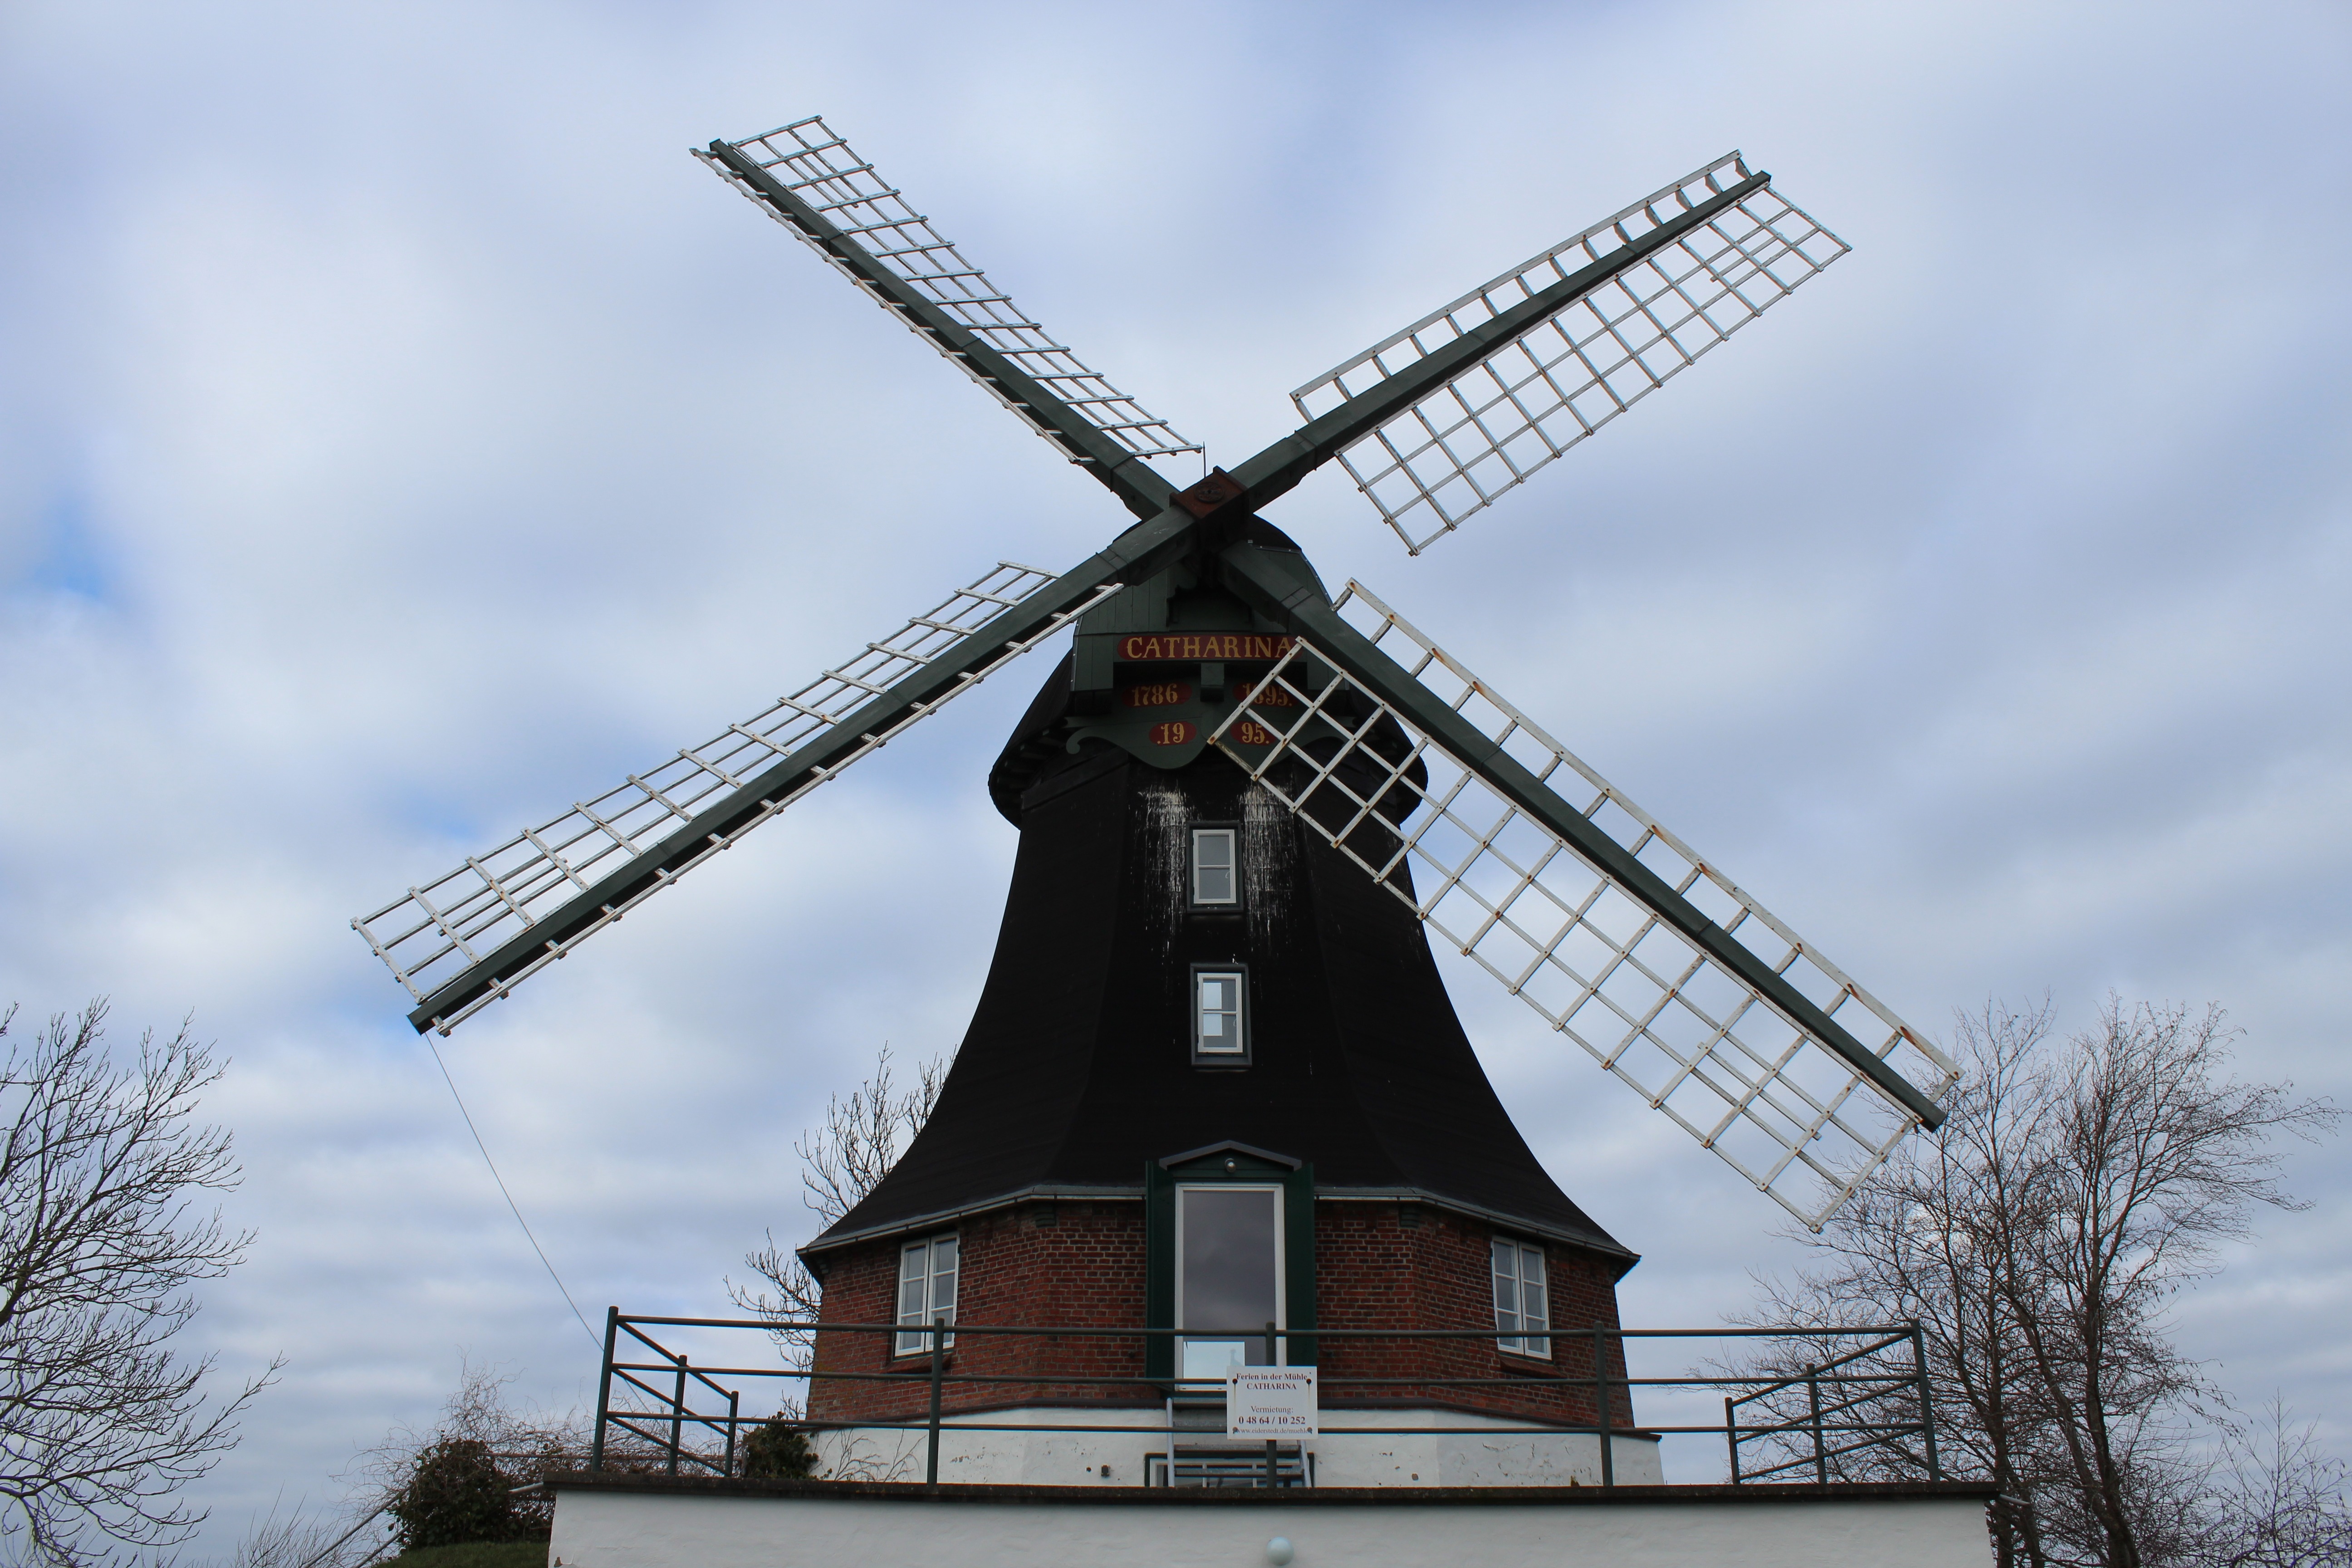
wing, architecture, windmill, wind, building, mill, turn, mill museum, dithmarschen, catharina mill